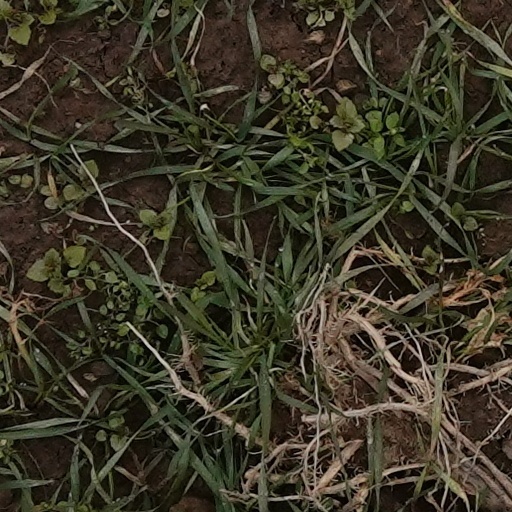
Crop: wheat